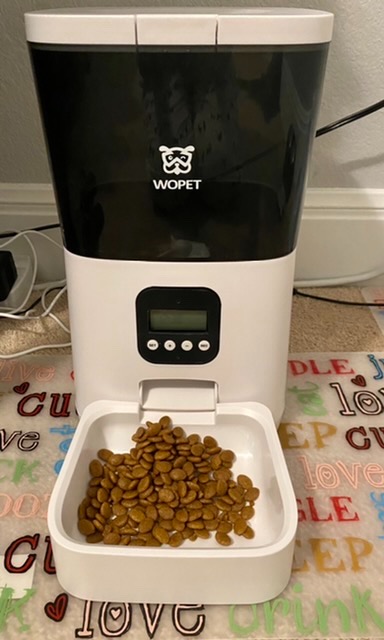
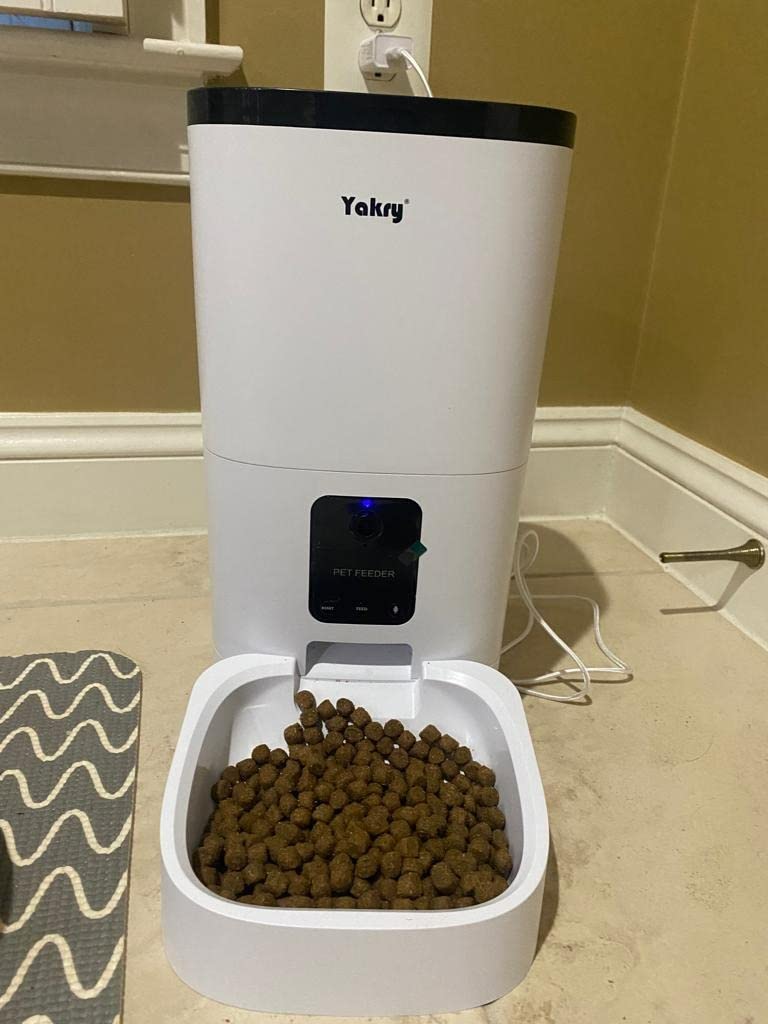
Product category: items_feeder
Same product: no